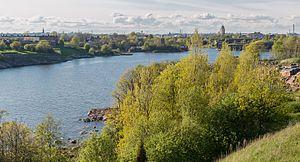
Vallisaari est une île du golfe de Finlande à Helsinki, en Finlande.